Metropolitan City of Cagliari

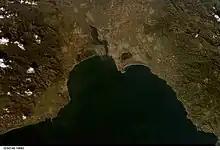
Satellite view of the Metropolitan city of Cagliari

The Metropolitan City of Cagliari extends over the southern part of the Campidano plain, between two mountain ranges. The Sulcis Range is to the west and includes Monti Arcosu, , and Punta Sebera. To the east is the Monte Linias Range, including and Sette Fratelli. These mountains are composed of Ordovician shale and Carboniferous granite and do not exceed . An exception is which is .